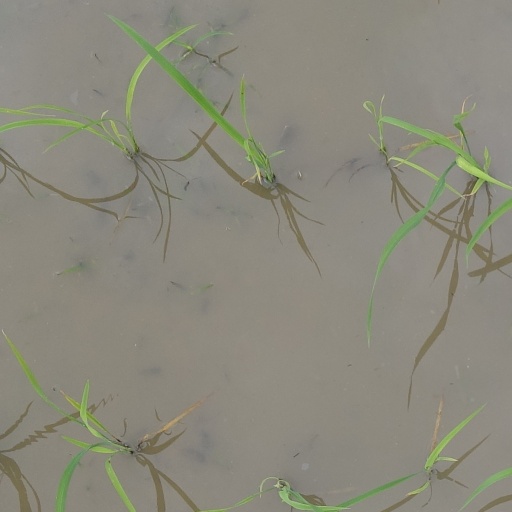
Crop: rice